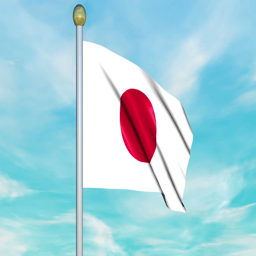
looping animated flag on a pole